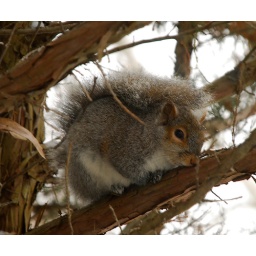
sitting in a tree out my front window